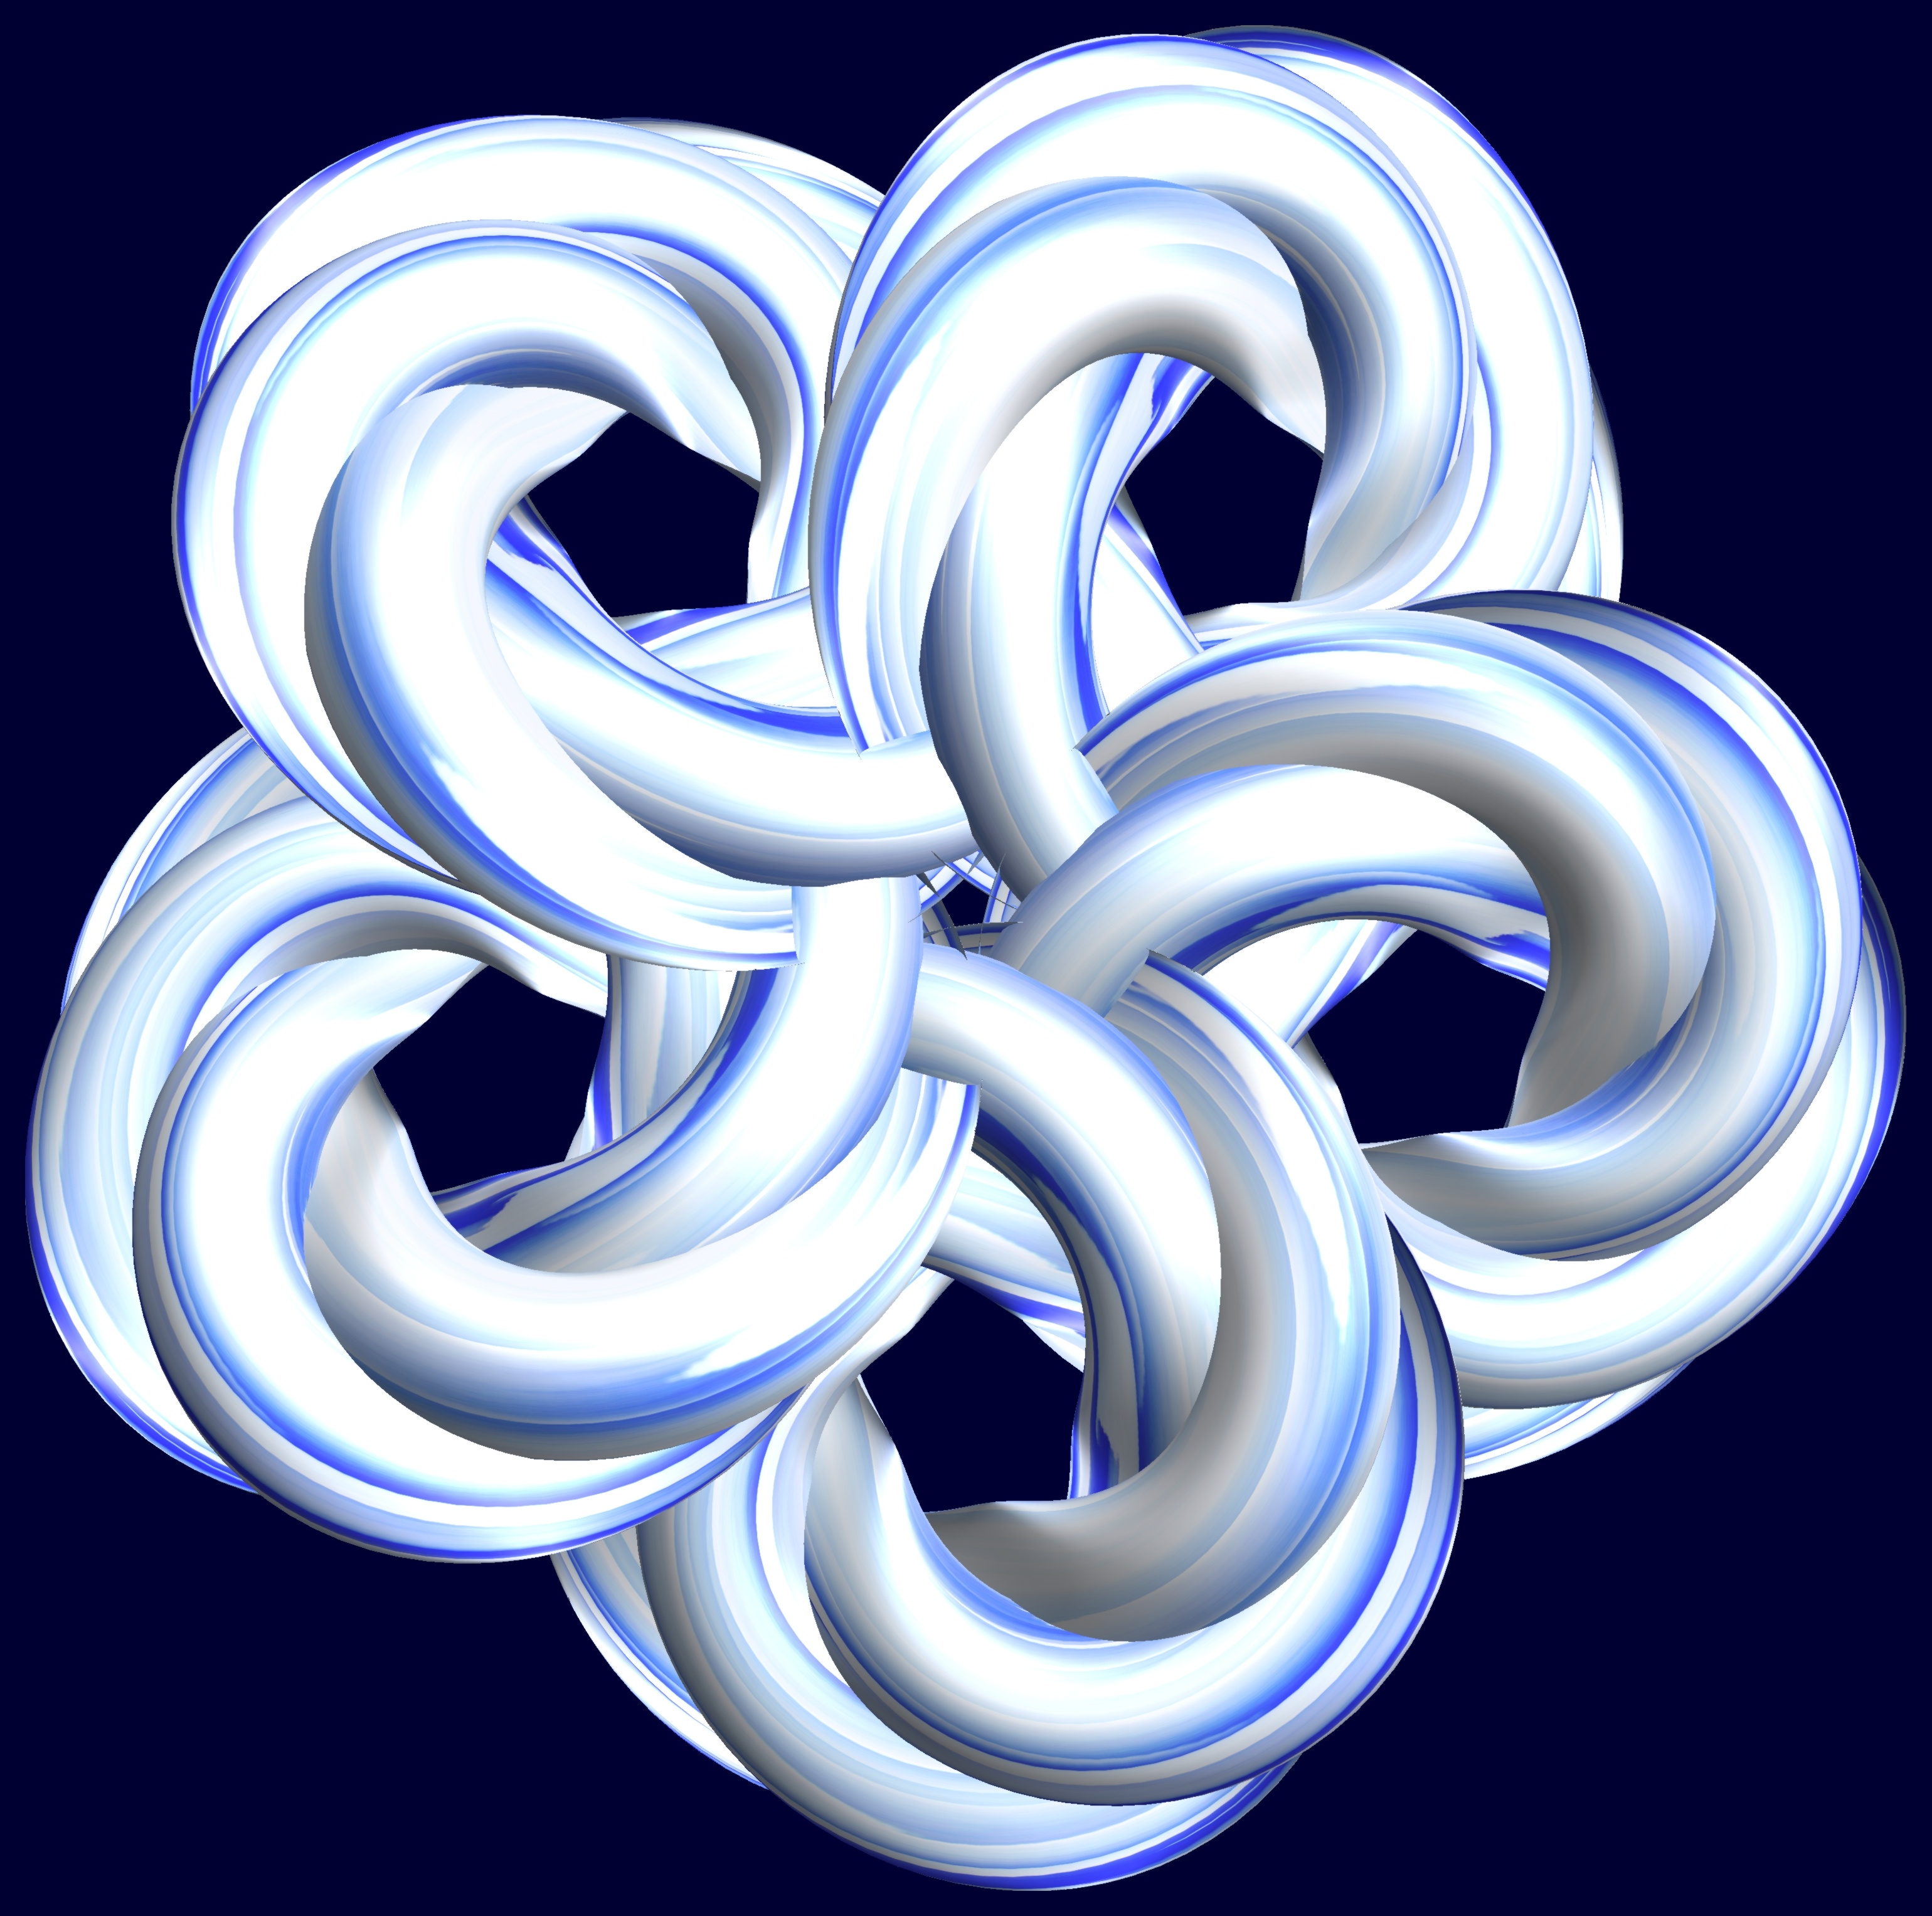
structure, wheel, texture, spiral, number, pattern, geometry, circle, font, sculpture, illustration, design, symmetry, 3d, graphic, organ, shape, torus, mathematica, cg, parametricplot3d, code, program, algorithm, mapping, geometricsculpture, pentagram, body jewelry